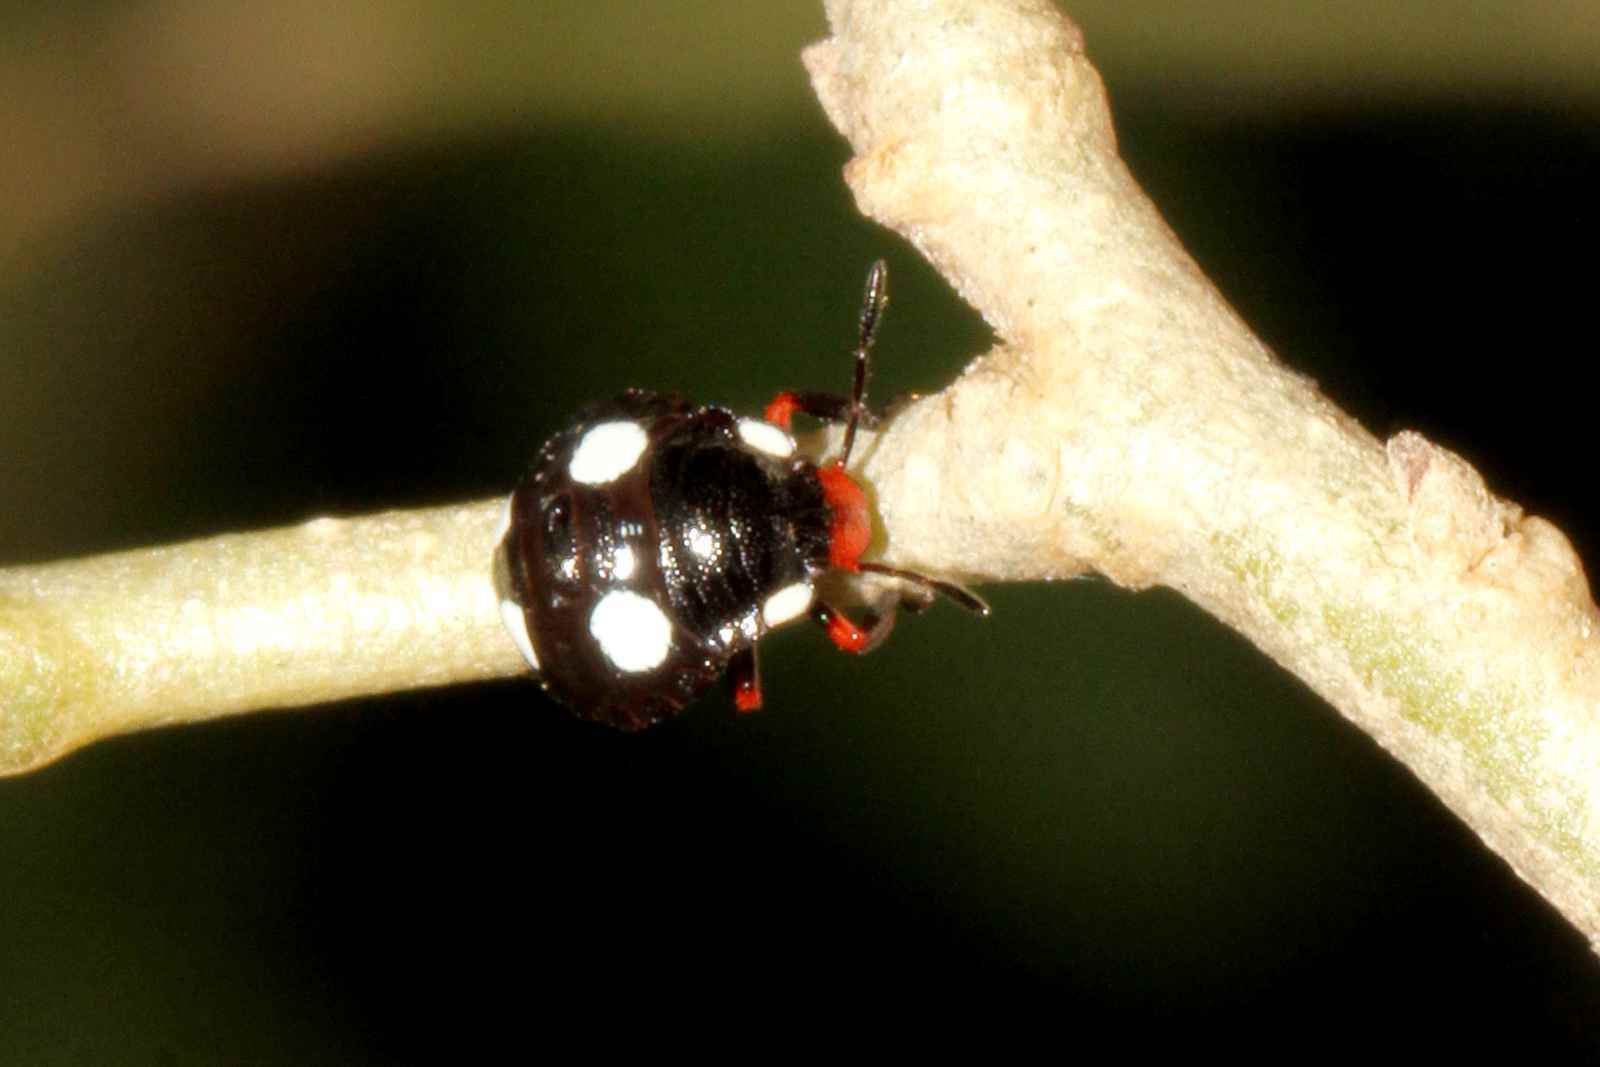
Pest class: stink_bug